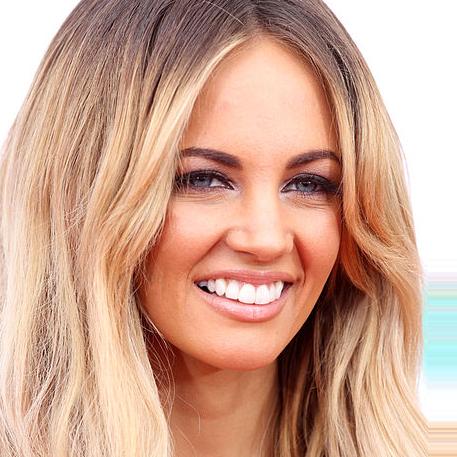
Age: 26